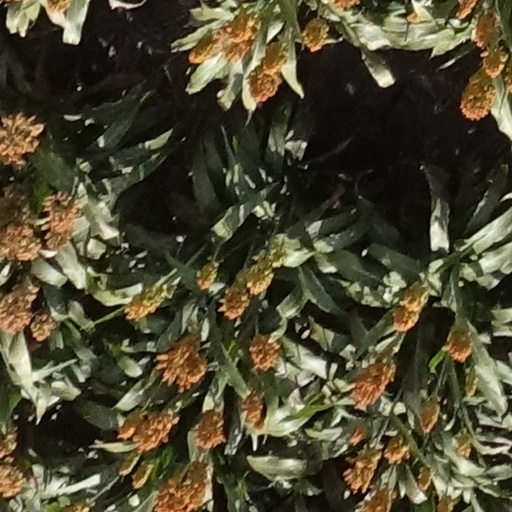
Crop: sorghum